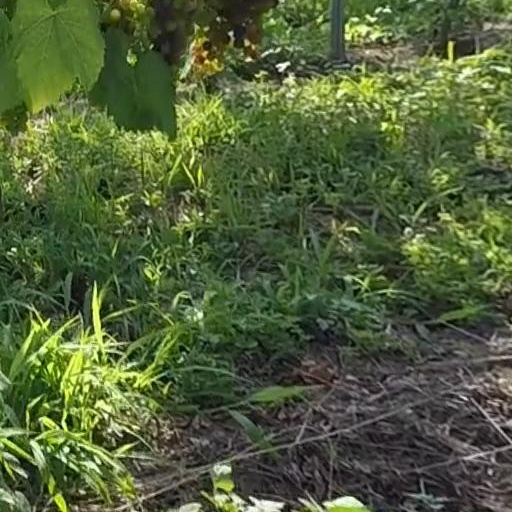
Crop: grape